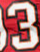
Number: 3